Kurt Vonnegut: Unstuck in Time

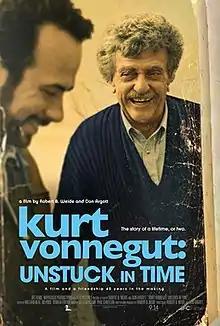
Poster

Kurt Vonnegut: Unstuck in Time is a 2021 American documentary film, directed by Robert B. Weide.